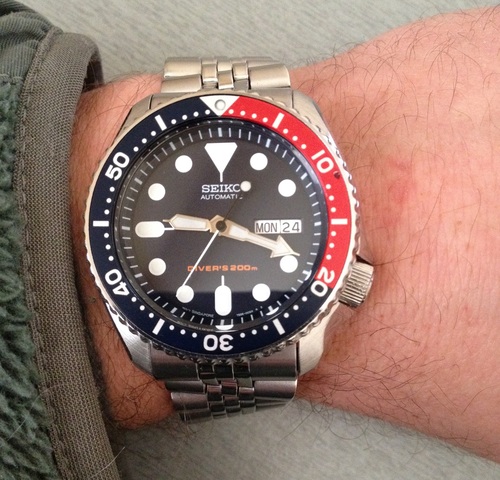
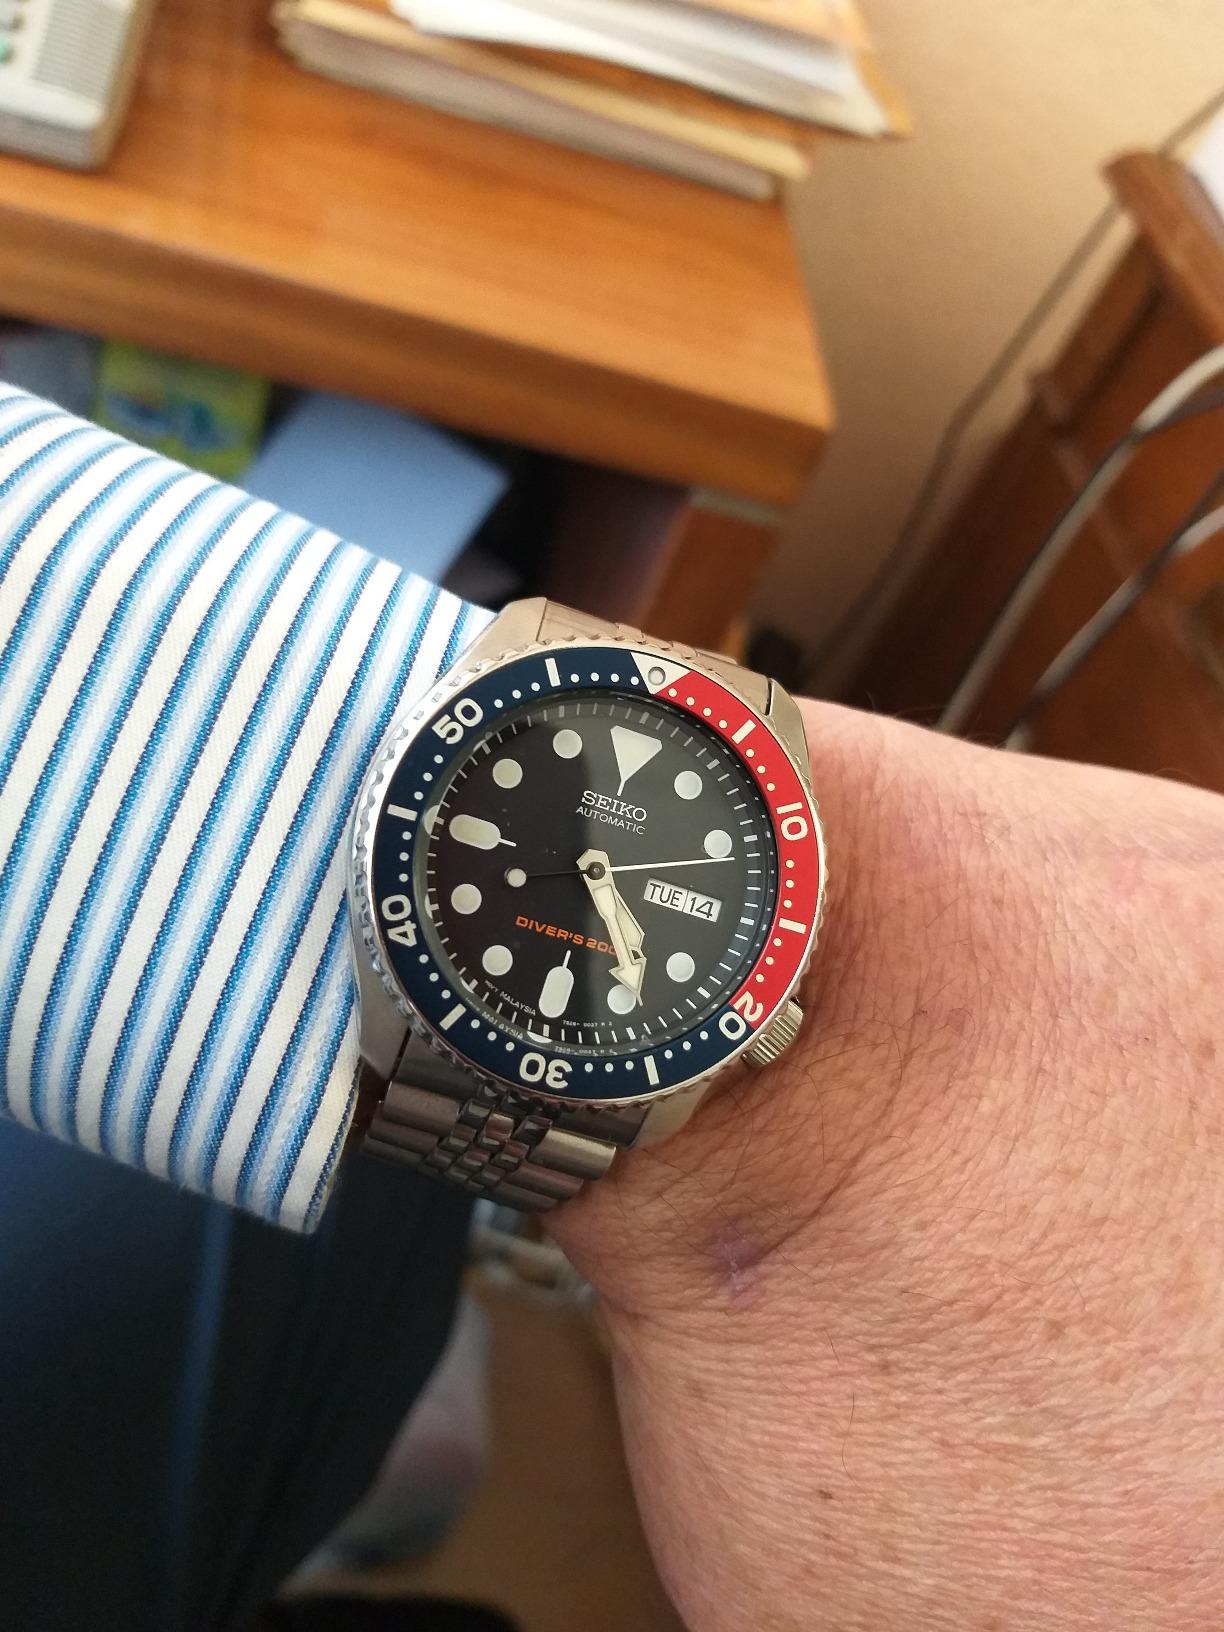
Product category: accessories_watch
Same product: yes